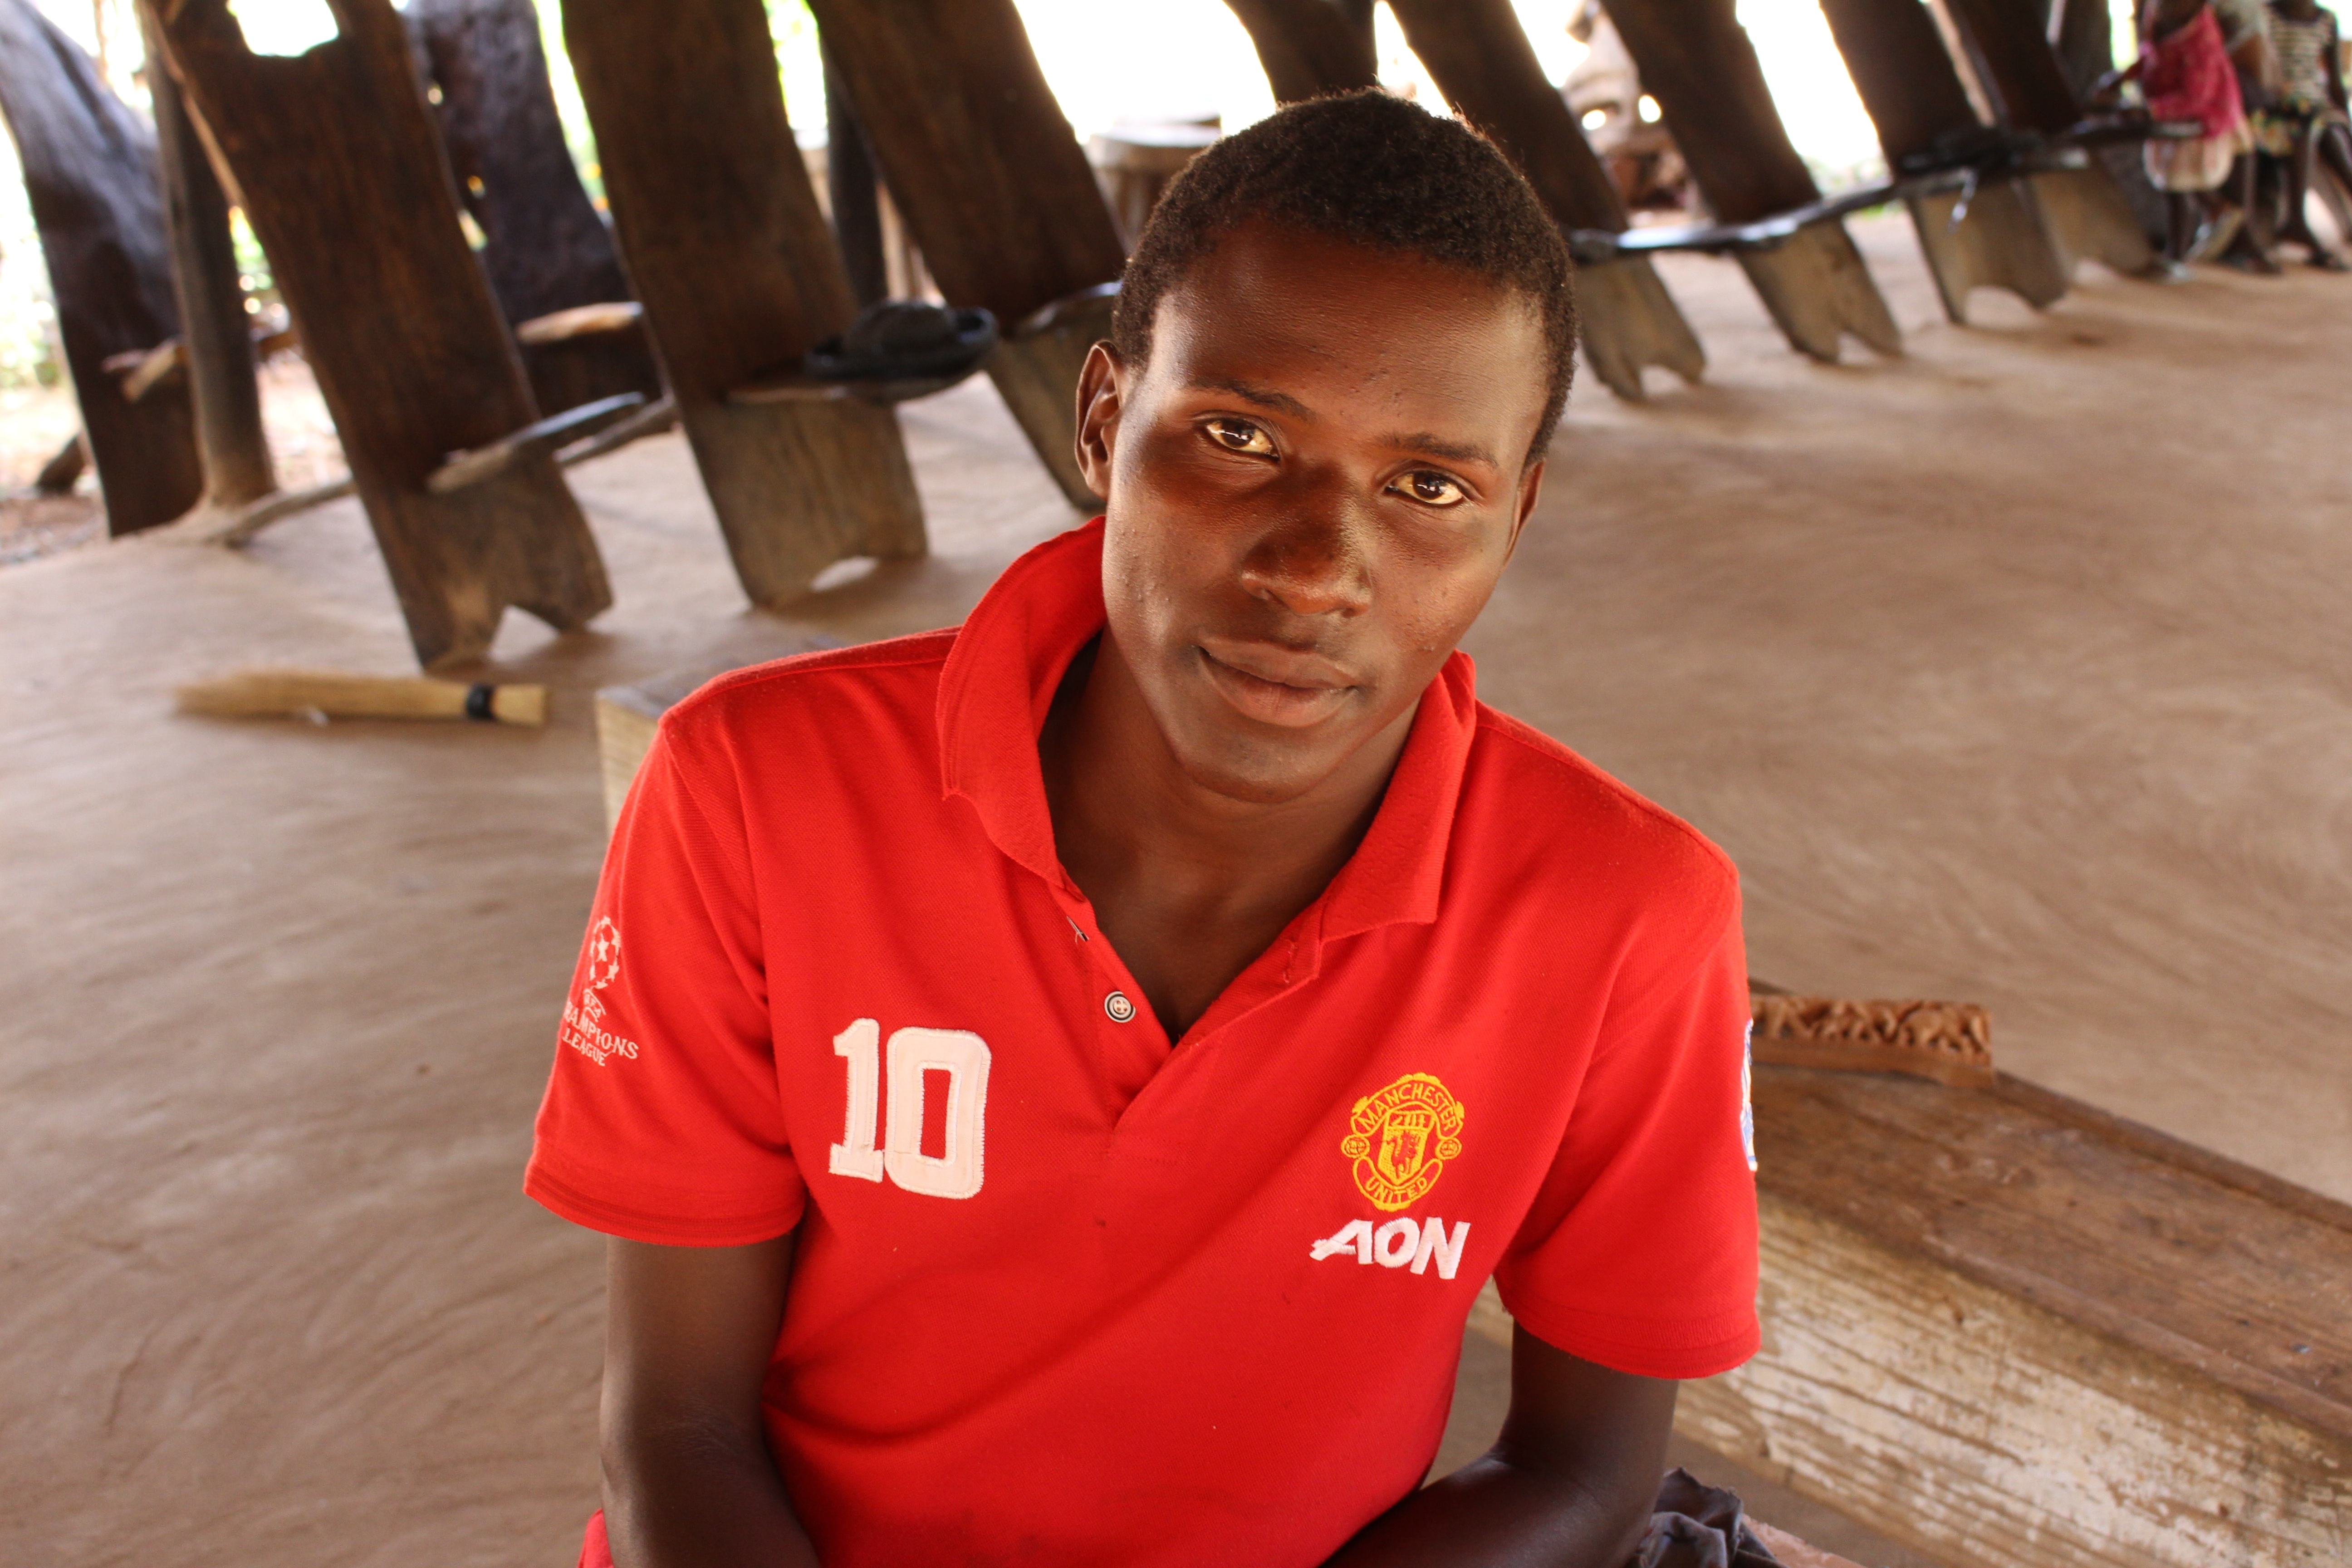
person, youth